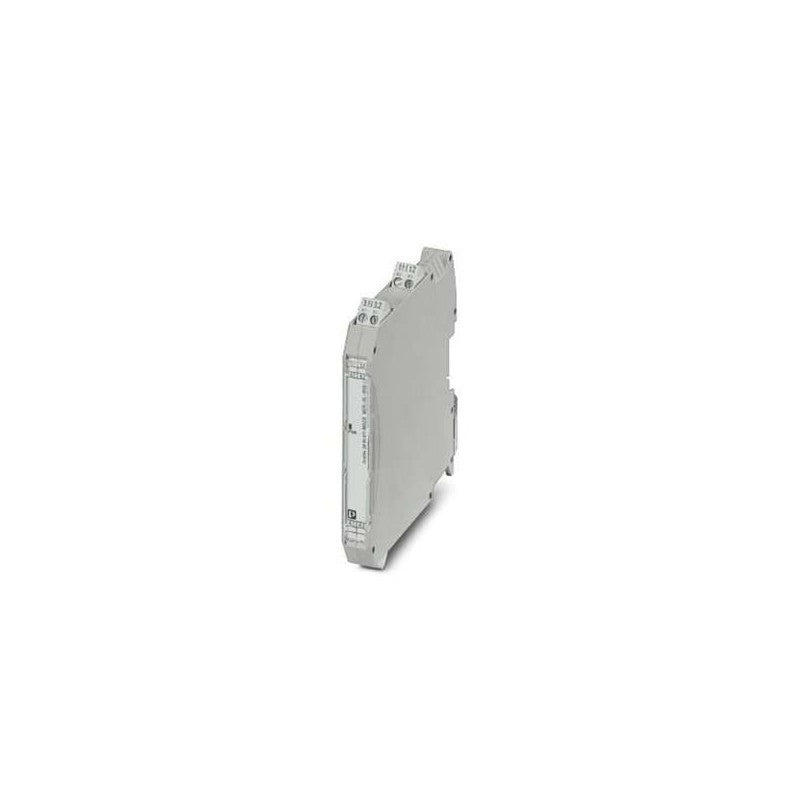
2865971 Phoenix Contact - Output signal conditioner - MACX MCR-SL-IDSI-I
2865971 Phoenix Contact - Output signal conditioner - MACX MCR-SL-IDSI-I Description: Output signal conditioner, HART. Isolates and transfers 0/4-20 mA signals to a load (I/P converters, control valves, displays). Electrical 3-way isolation, wire break recognition, SIL 2 in accordance with IEC 61508, screw connection. Weight: 0.14kg SKU: 2865971 Delivery: We ship via global express services, such as DHL, Fedex, Swiss Post. Warranty: 3 Years AW warranty, for peace of mind.
Brand: Phoenix Contact
Category: Hardware > Tools > Measuring Tools & Sensors > Transducers